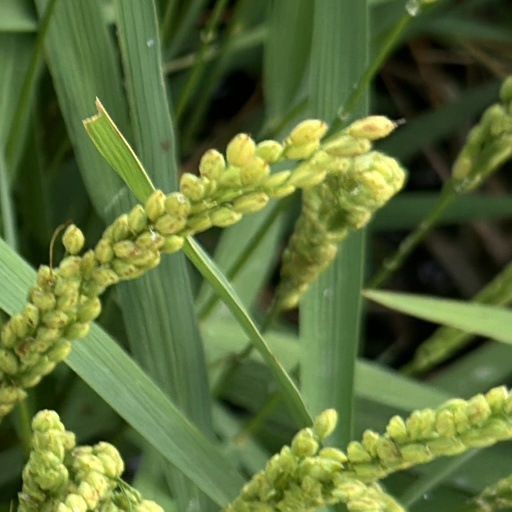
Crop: rice